William Foot Mitchell

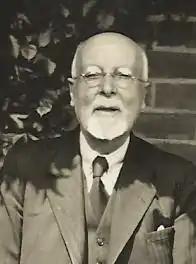
Sir William Foot Mitchell at his home in Quendon

Sir William Foot Mitchell (26 June 1859 – 31 July 1947) was a Conservative Party politician in England.